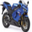
Label: motorcycle